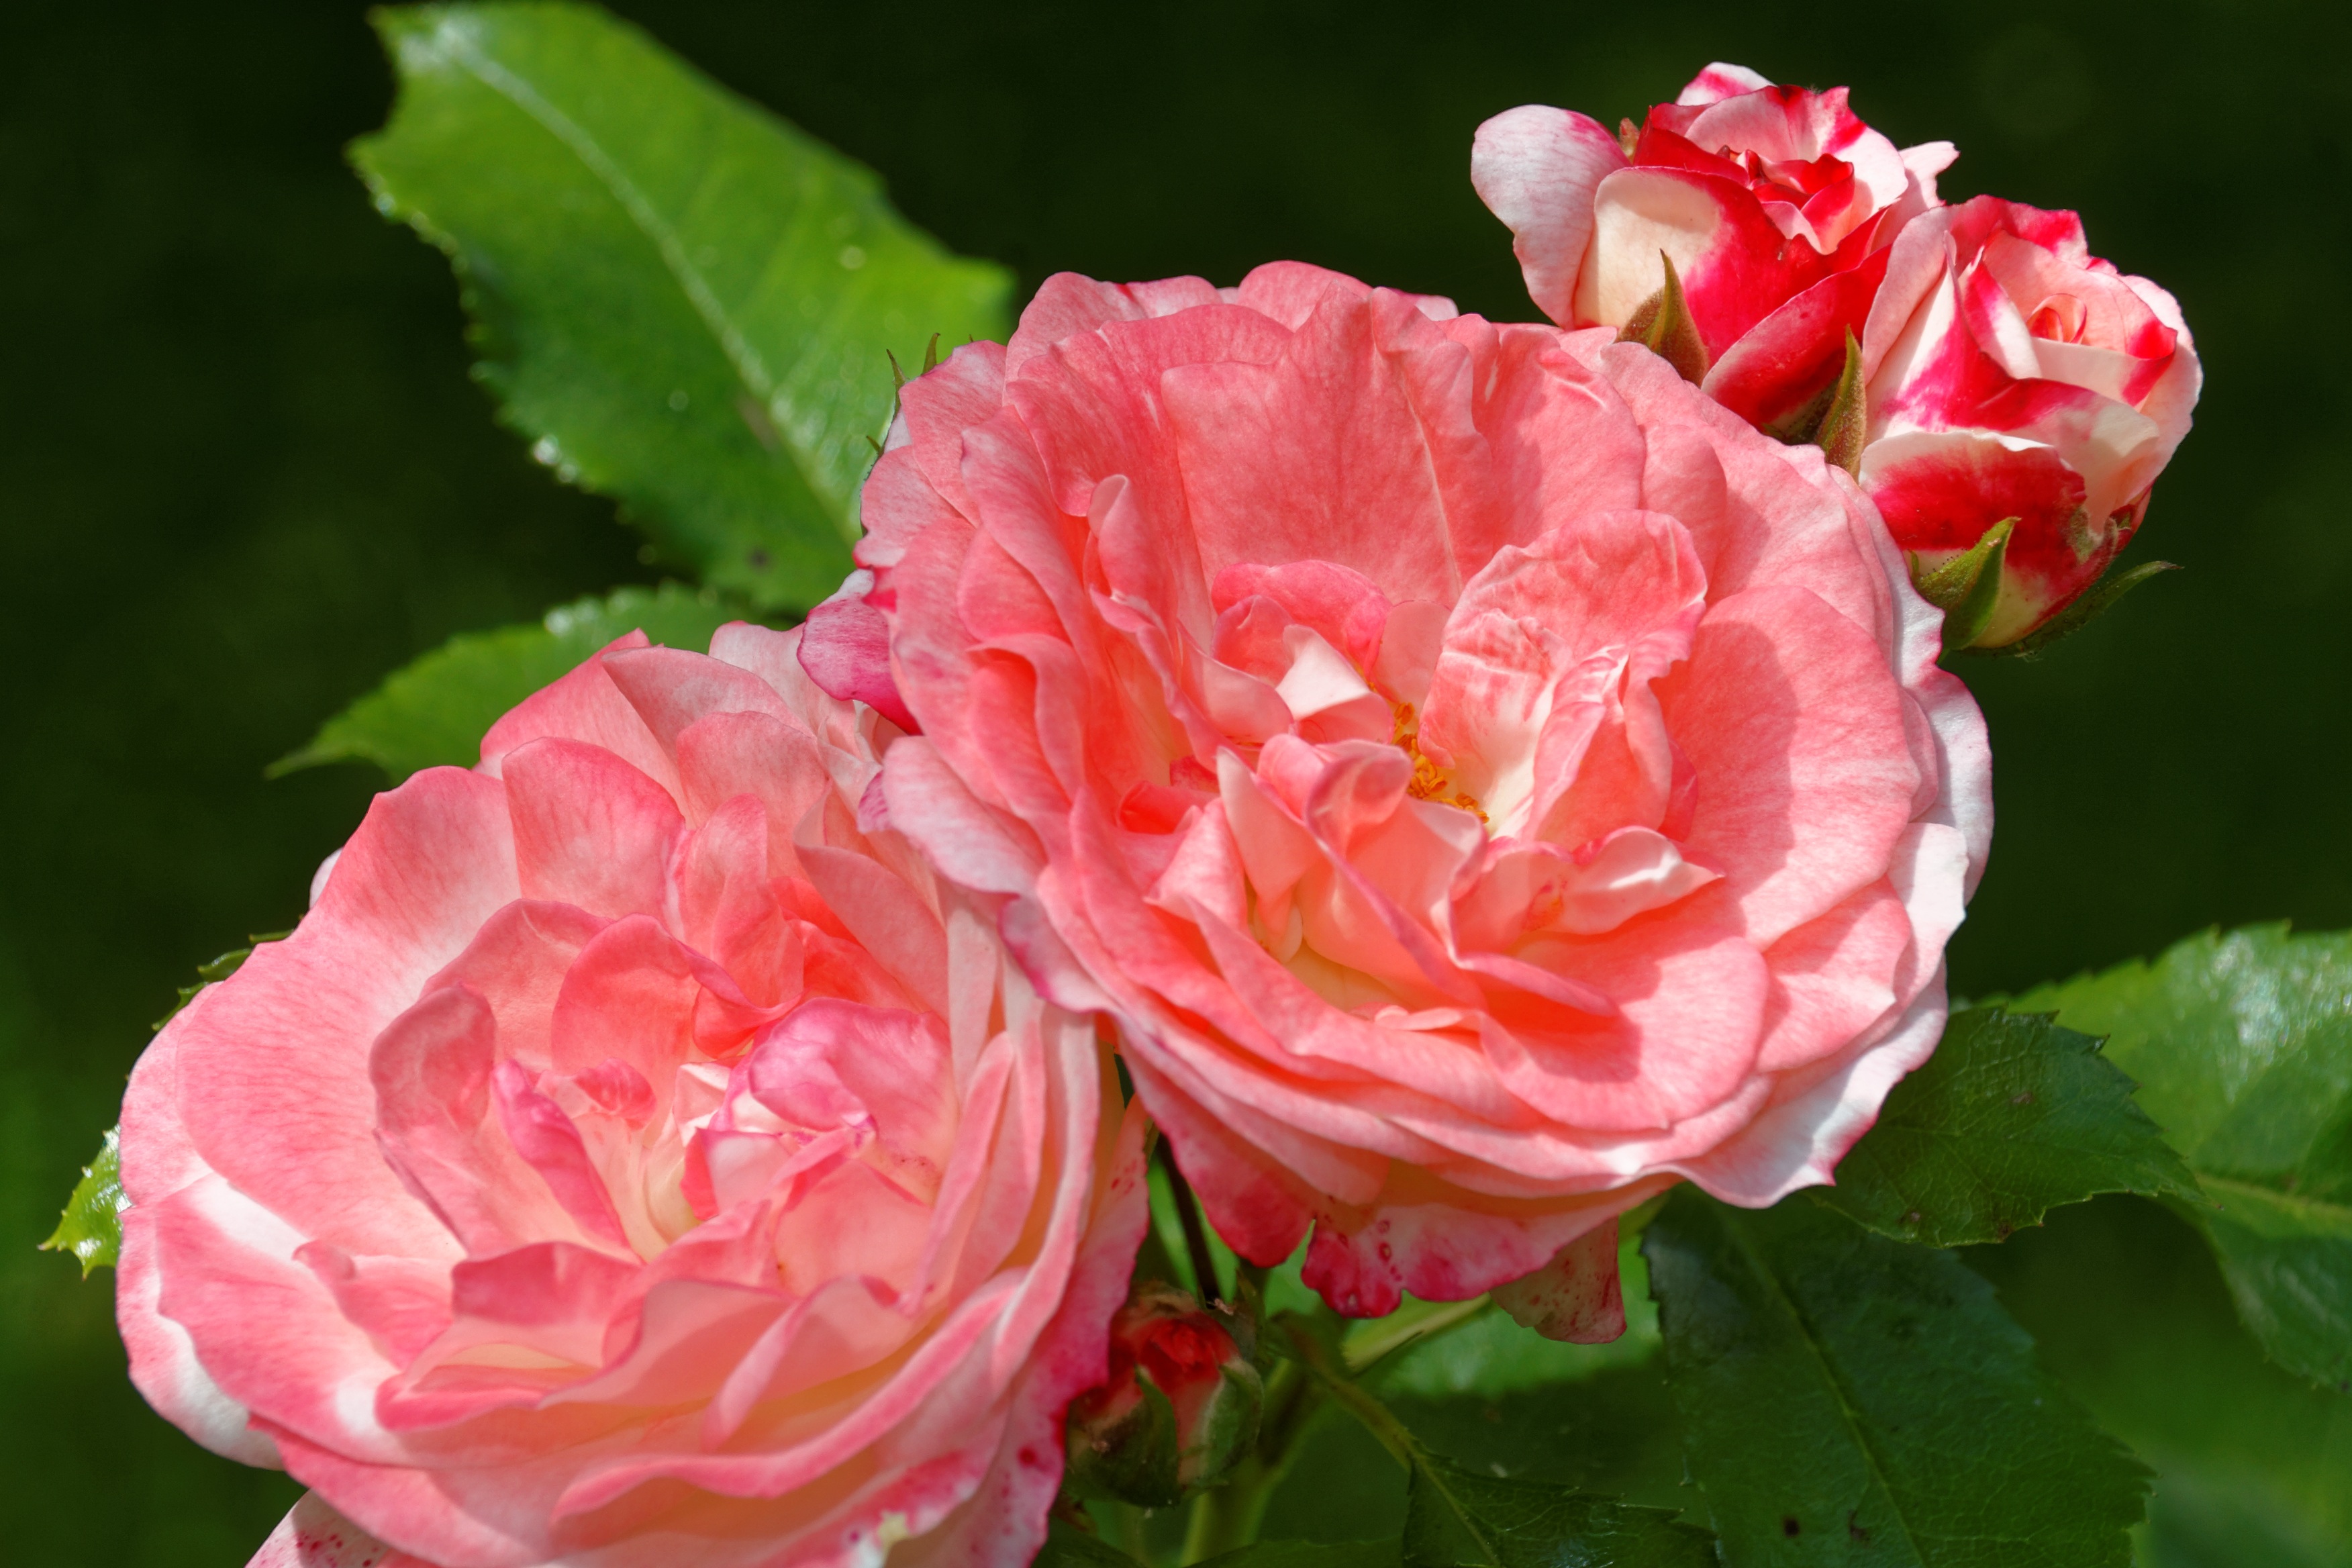
blossom, plant, flower, petal, bloom, rose, macro, pink, shrub, beauty, floribunda, fragrance, rose bloom, flowering plant, garden roses, rose family, land plant, rosa centifolia, rose order